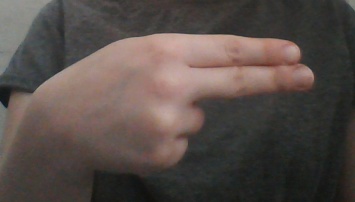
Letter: ain